Source-Seine

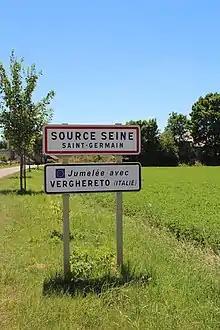
A sign at the entrance to the town, displaying the incorrect name originally used

The name "Source-Seine" originated during the French Revolution when the ruling of 22 frimaire of year II of the French First Republic (12 December 1793) stipulated that a commune could not be named after a saint or contain any religious references. As a result, the name of Saint-Germain-Source-Seine (which was then called "Sainct Germain la Fæuille" or "Saint-Germain-la-Feuille") was changed to "Source-Seine". The municipal order stated that 'the name of the commune of Saint-Germain-la-Feuille will change to the name of Source-Seine, taking this name from the way the Seine river has its source on the territory of the commune.' Saint-Germain-Source-Seine was renamed "Saint-Germain-la-Feuille" in 1815 during the Bourbon Restoration. In 1868, the town council requested that the words 'la-Feuille' be replaced by 'Source-Seine', which they were following a decree by President MacMahon on 22 July 1875.